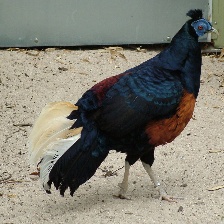
Species: CRESTED FIREBACK
Scientific name: LOPHURA IGNITA